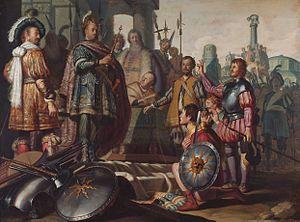
Palamède est l'un des princes grecs qui prirent part à la guerre de Troie, descendant des rois Bélos et Danaos. Eschyle, Sophocle et Euripide ont tous écrit des pièces mentionnant Palamède, aujourd'hui conservées sous la forme de fragments. Il est le frère d'Œax.